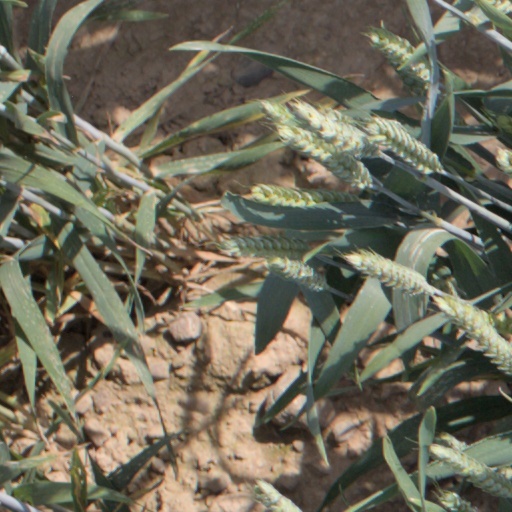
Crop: wheat